Reculver

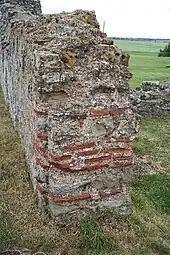
Part of the south wall of the 7th-century church, incorporating Roman brick tiles

Roman forts were normally accompanied by a civilian settlement, or "vicus": at Reculver this lay outside the north and west sides of the fort, much of it in areas now lost to the sea, and was extensive, perhaps covering "some ten hectares [25 acres] in all." In 1936 R.F. Jessup noted that "a Roman building with a hypocaust and tesselated [floor once] stood considerably to the northward of the fort": this structure had been observed by the 18th-century antiquarian John Battely, and was probably "an external bath relating to [an early phase of] the fort." In the same area Battely described "several cisterns" between 10 and 12 feet (3–3.7 m) square, lined with oak planks and sealed at the bottom with puddled clay. He believed that these were for storing rainwater, and noted that a Roman strigil, which would have been used in a bath house, had been found in a similar cistern at Reculver; he also observed that "such a multitude [of cisterns] has been discovered, almost in our memory, as proves that the ancient inhabitants of the place were very numerous." In the 20th century twelve wells of the Roman period were identified to the west of the fort, ten of which were square; all were cut into the hard layer of sandstone below the soft sandstone of the Thanet Beds, thus tapping into the water table. These and other 20th-century finds from the Roman period extend to west of the fort, and date to a period between 170 and 360, roughly coinciding with the period of occupation at the fort itself.